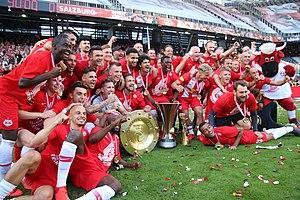
Erling Braut Haaland, né Håland le 21 juillet 2000 à Leeds, est un footballeur international norvégien évoluant au poste d'attaquant au Borussia Dortmund.